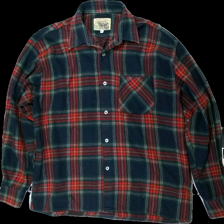
View: front
Type: Shirt
Category: Men
Brand: Not in the list
Brand text on label: fox-hunt
Colors: Red, Blue, Green, Multicolor
Material: ?
Pattern: Checkered print
Cut: Regular
Size: XL
Season: All
Smell: Major
Damage location: middle center
Price range: <50
Recommended usage: Energy recovery
Description: rutig skjorta, nopprig och luktar illa